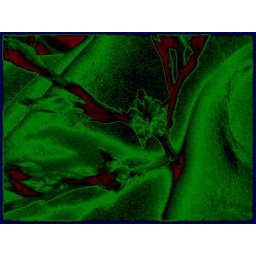
little tiny flower I found whlie walking in the scenic &amp;quot;Flint Hills&amp;quot;